Hugh Hoyles

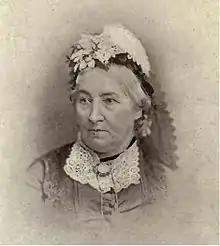
Lady Jean Hoyles

Hoyles married Jean Liddell (1813–1886), daughter of John Liddell, in 1842. The couple had four children. Hoyles' wife, Jean, died on January 17, 1886, and was buried at Halifax, Nova Scotia. Their son, N. W. Hoyles, Esquire, K.C., lived in Toronto, Ontario.